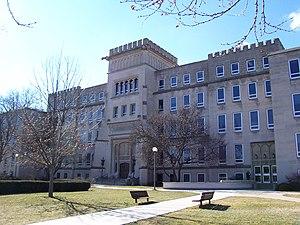
L'université Bradley est une université américaine située à Peoria dans l'État de l'Illinois. Elle porte le nom de Lydia Moss Bradley, une philanthrope américaine.